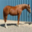
Label: horse